James Gang

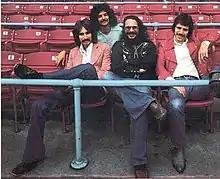
James Gang in 1976. Left to right: Bob Webb, Phil Giallombardo, Jim Fox, Dale Peters

Troiano was replaced by guitarist Tommy Bolin, formally from Zephyr, after Joe Walsh called to recommend him to the band. Bolin joined the band in August 1973 and appeared on two albums, "Bang!" and "Miami", that saw the band moving from ABC Records over to Atlantic Records' Atco label.